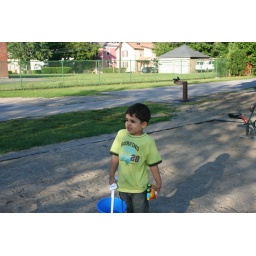
Awab playing in the sand box